Volos

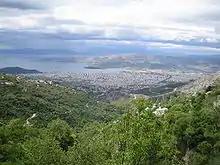
Volos panorama from Pelion mountain.

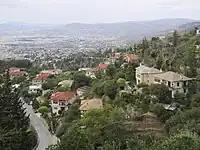
Upper part of the town (Ano Volos)

Volos is the administrative centre of the Magnesia regional unit. Many of the city domains are separated through natural barricades, such as rivers.